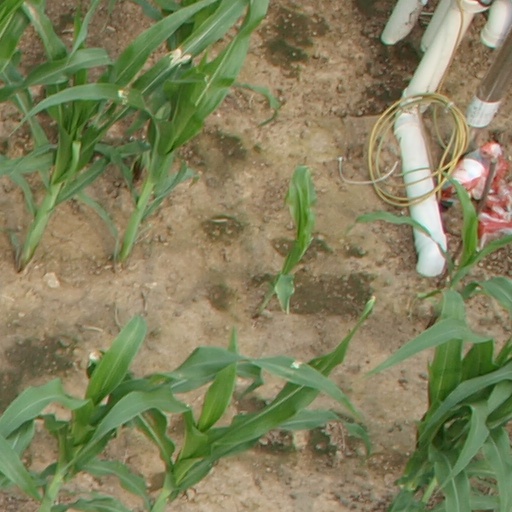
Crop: maize; corn